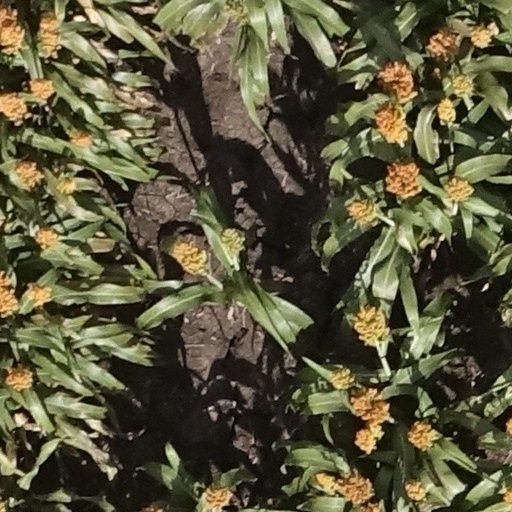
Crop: sorghum